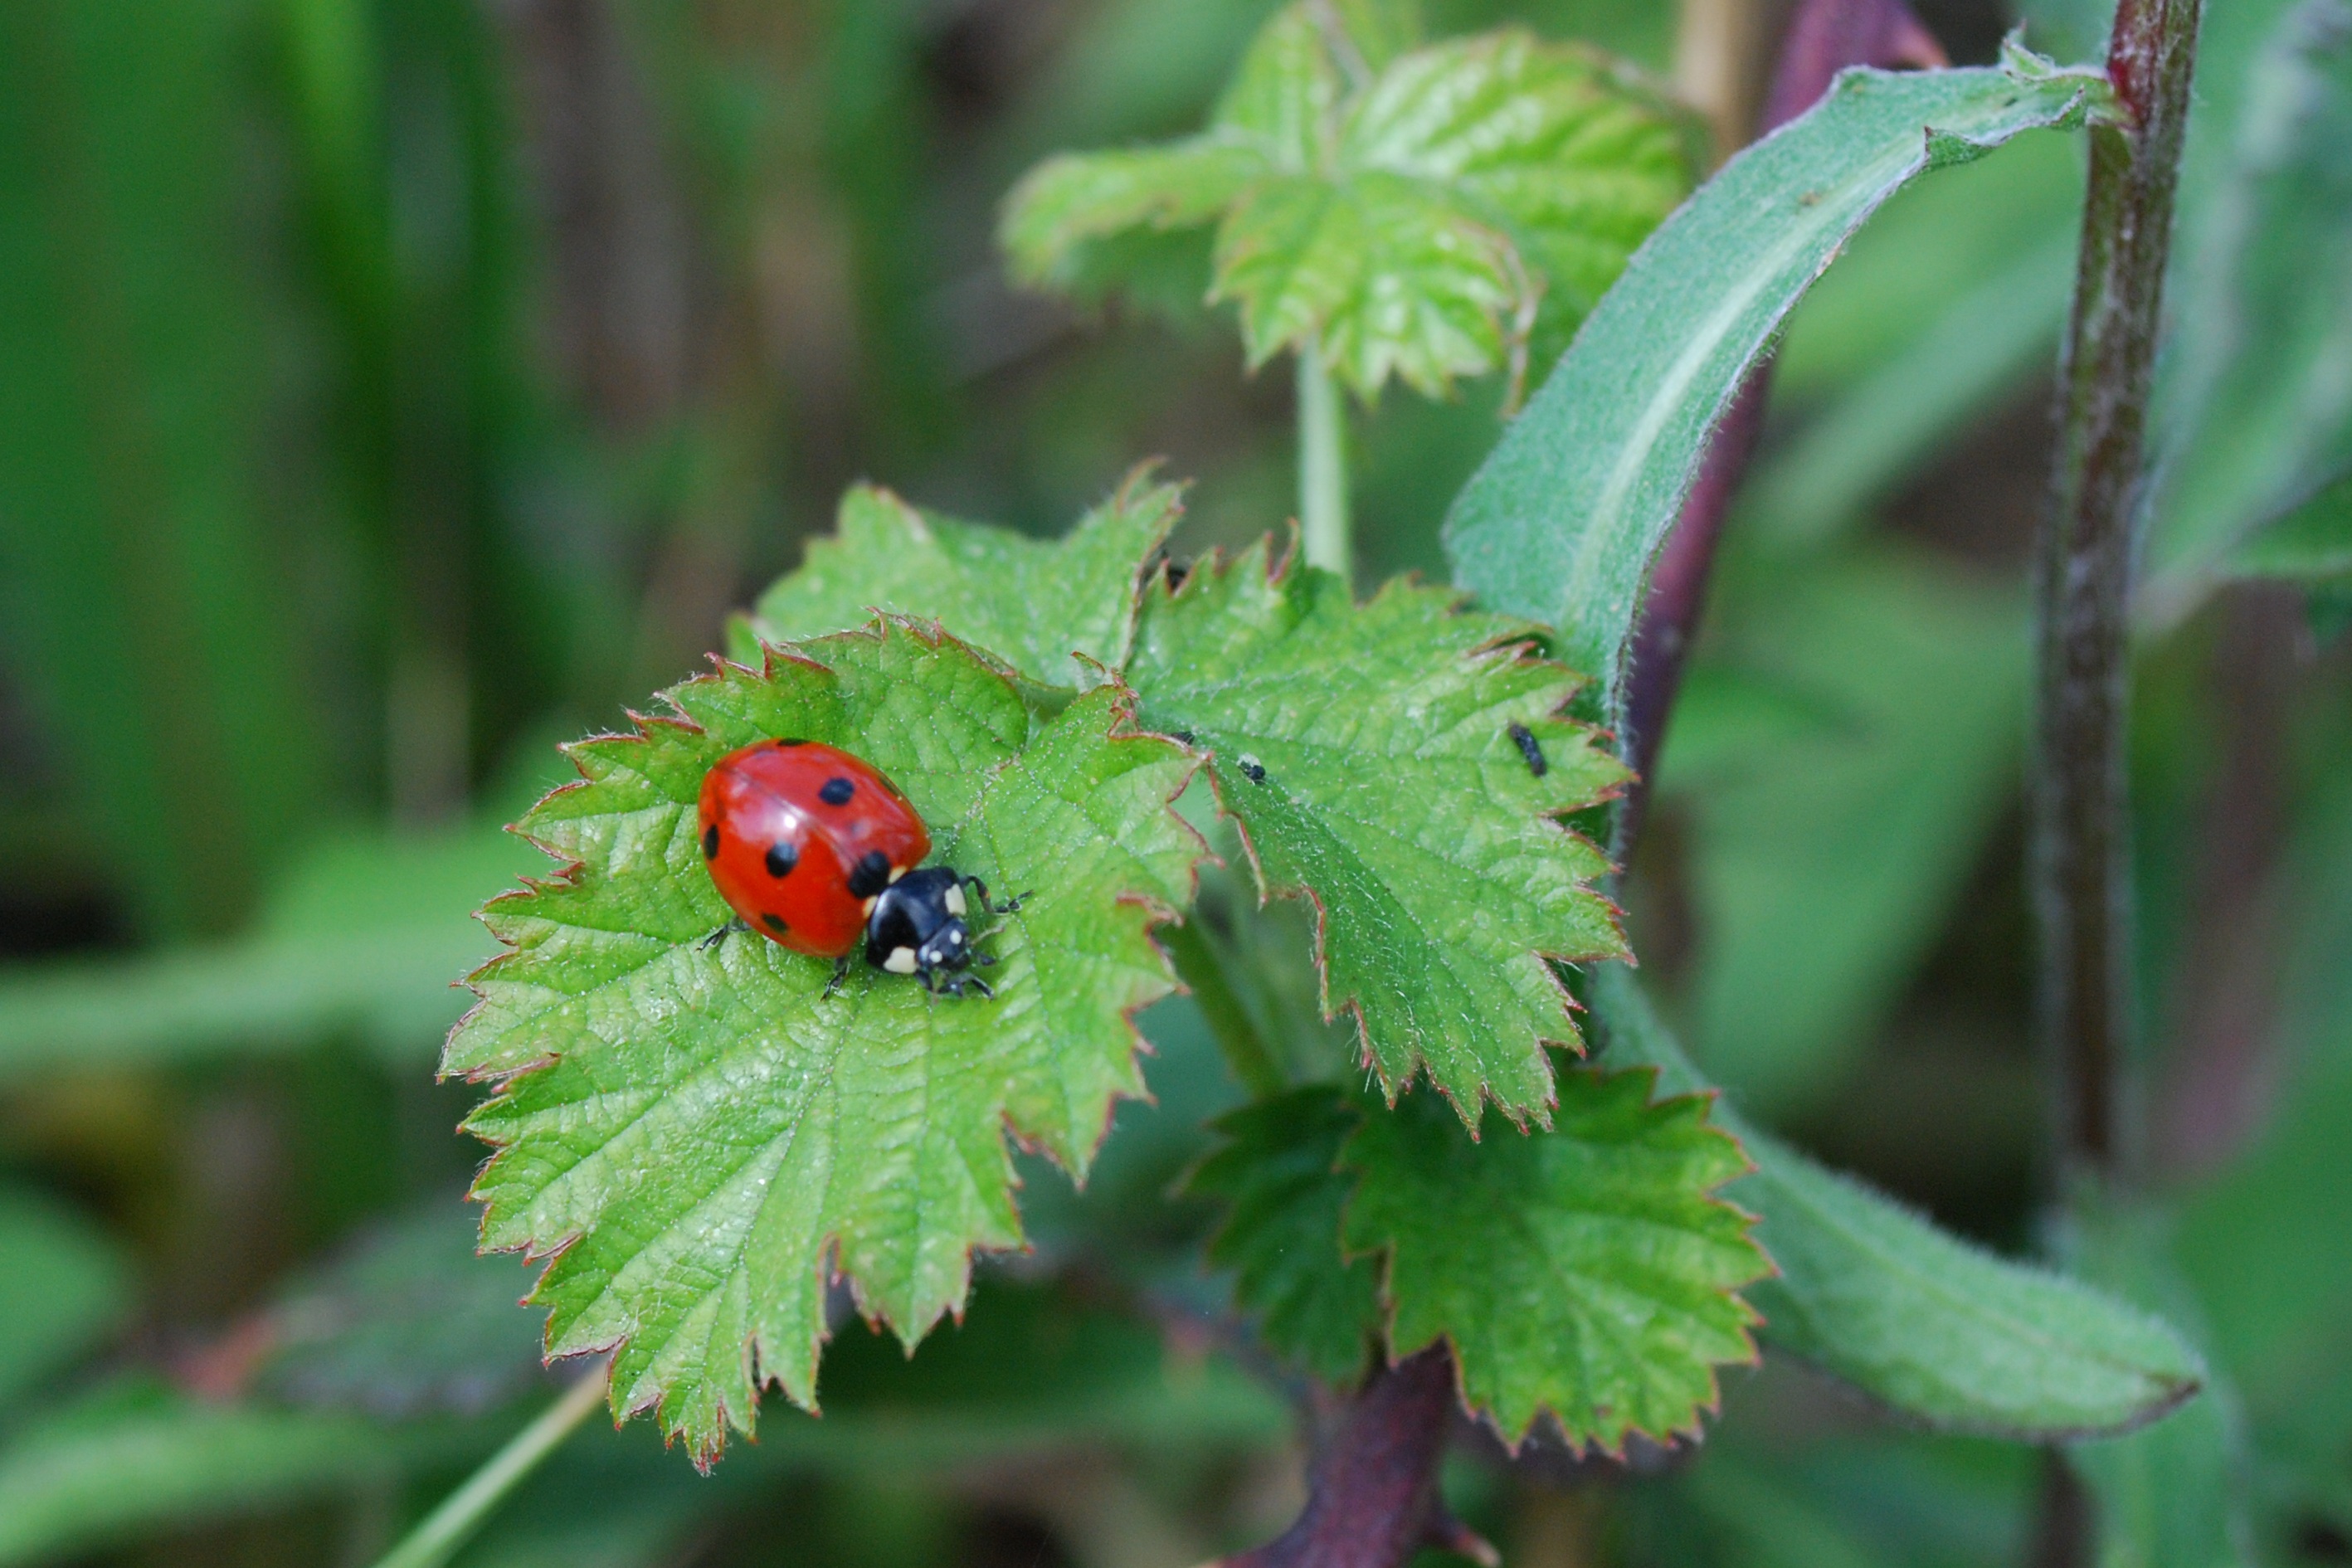
nature, plant, leaf, flower, green, insect, ladybug, fauna, ladybird, invertebrate, insects, beetle, macro photography, leaf beetle